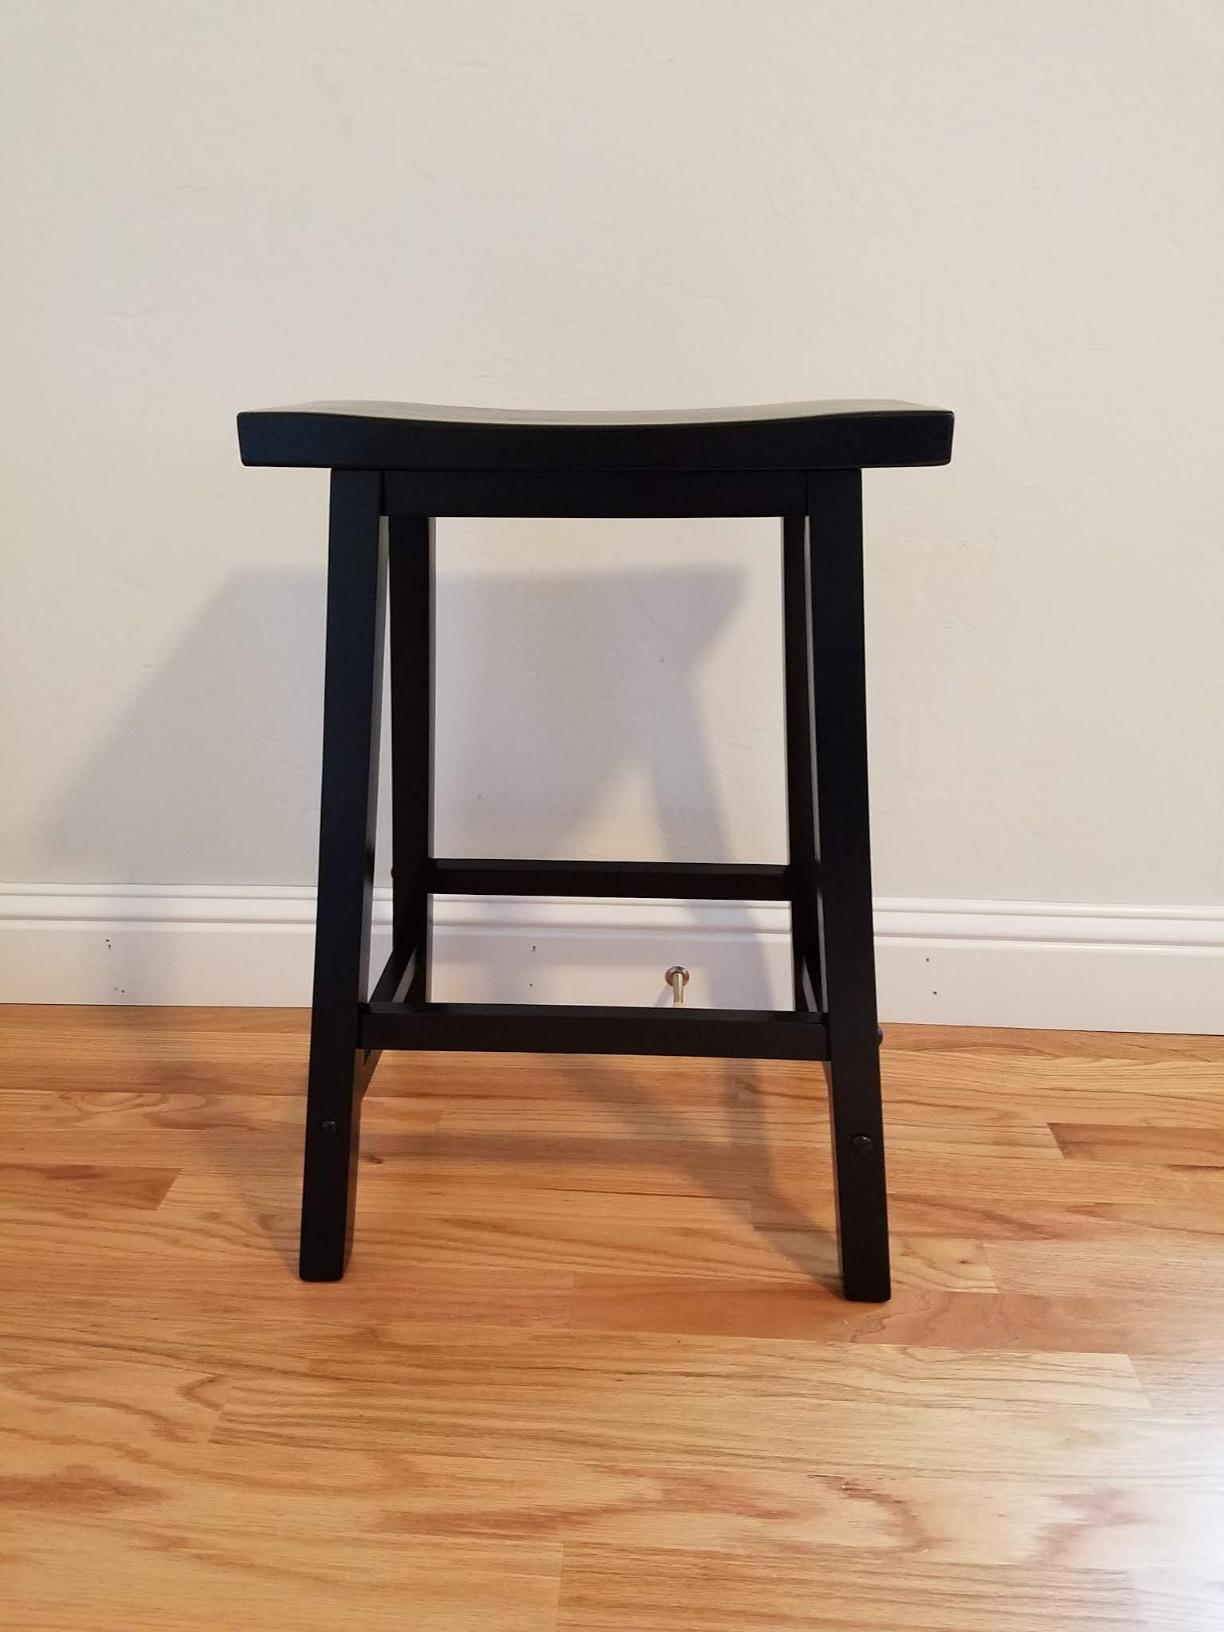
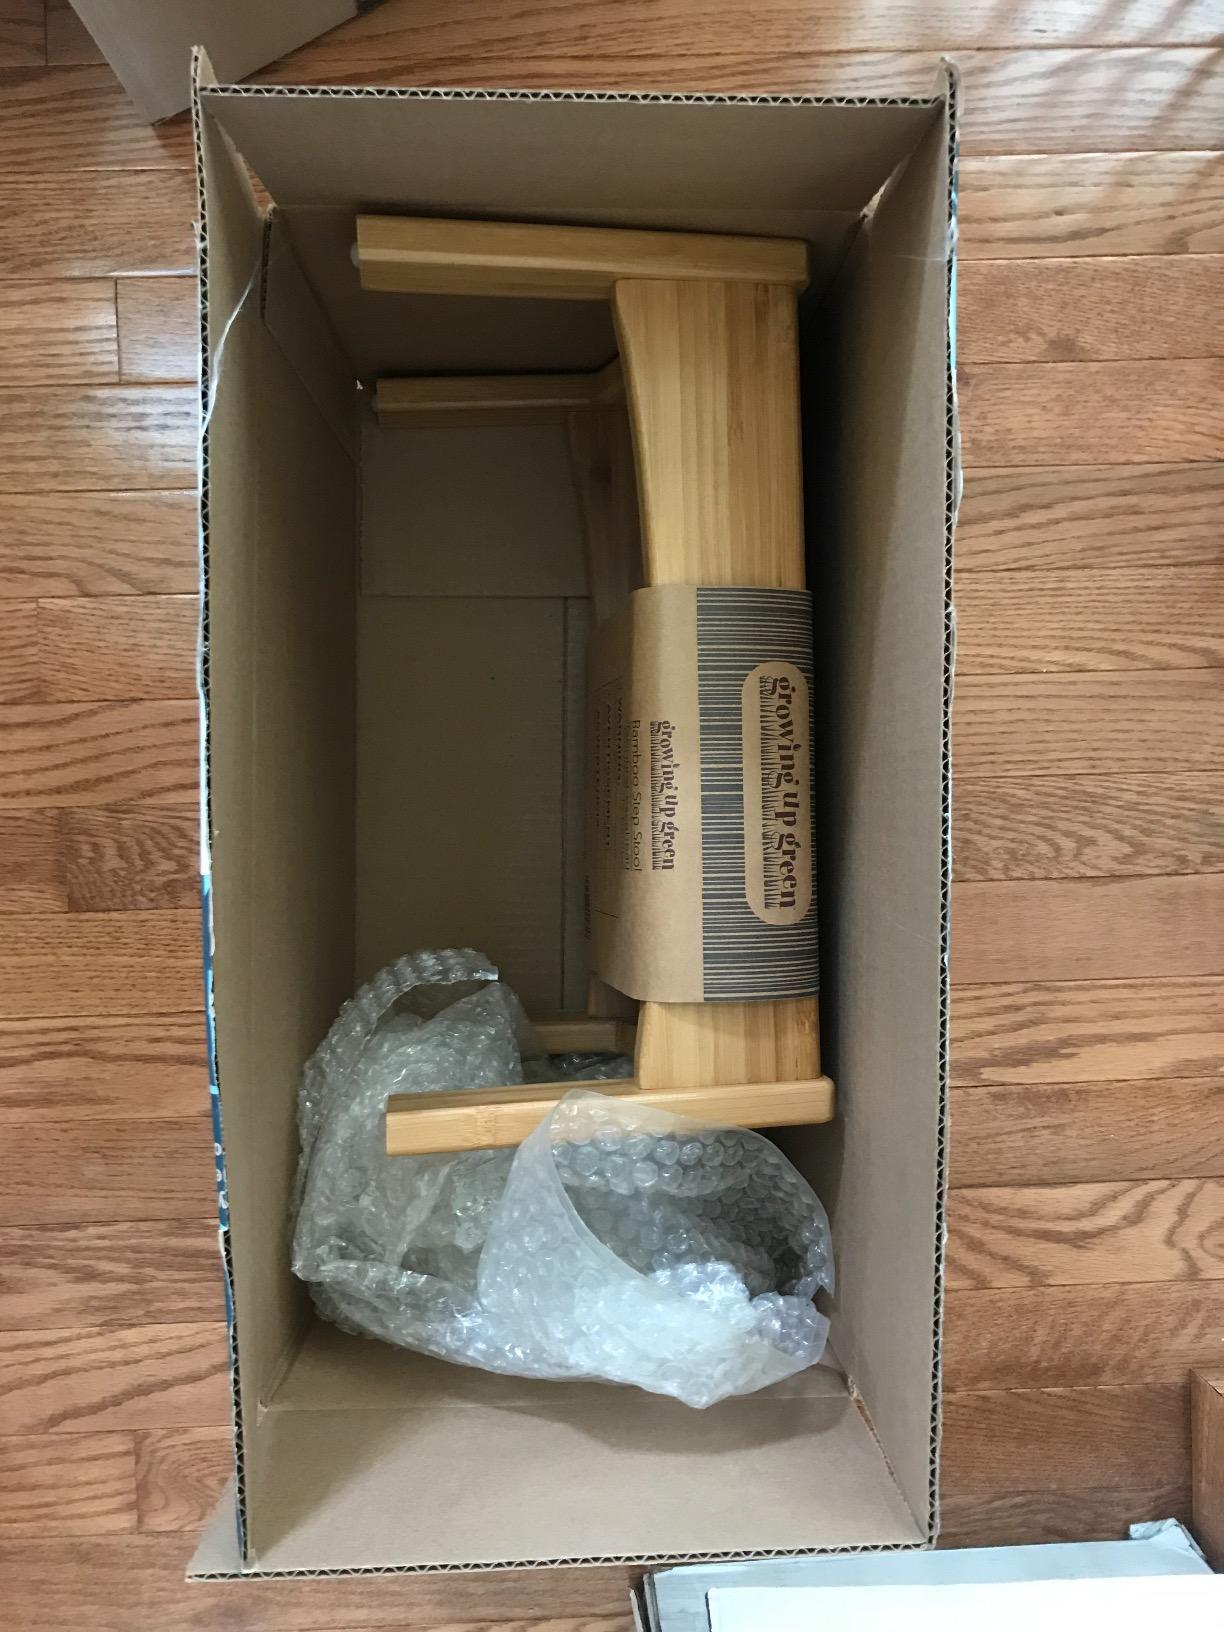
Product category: stool
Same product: no